Bridget Jones: The Edge of Reason

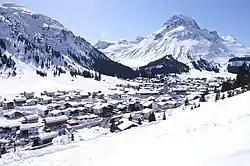
The skiing scenes took place in Lech, western Austria

Filming took place in Southwark and Primrose Hill. The skiing scenes took place in Lech, western Austria.